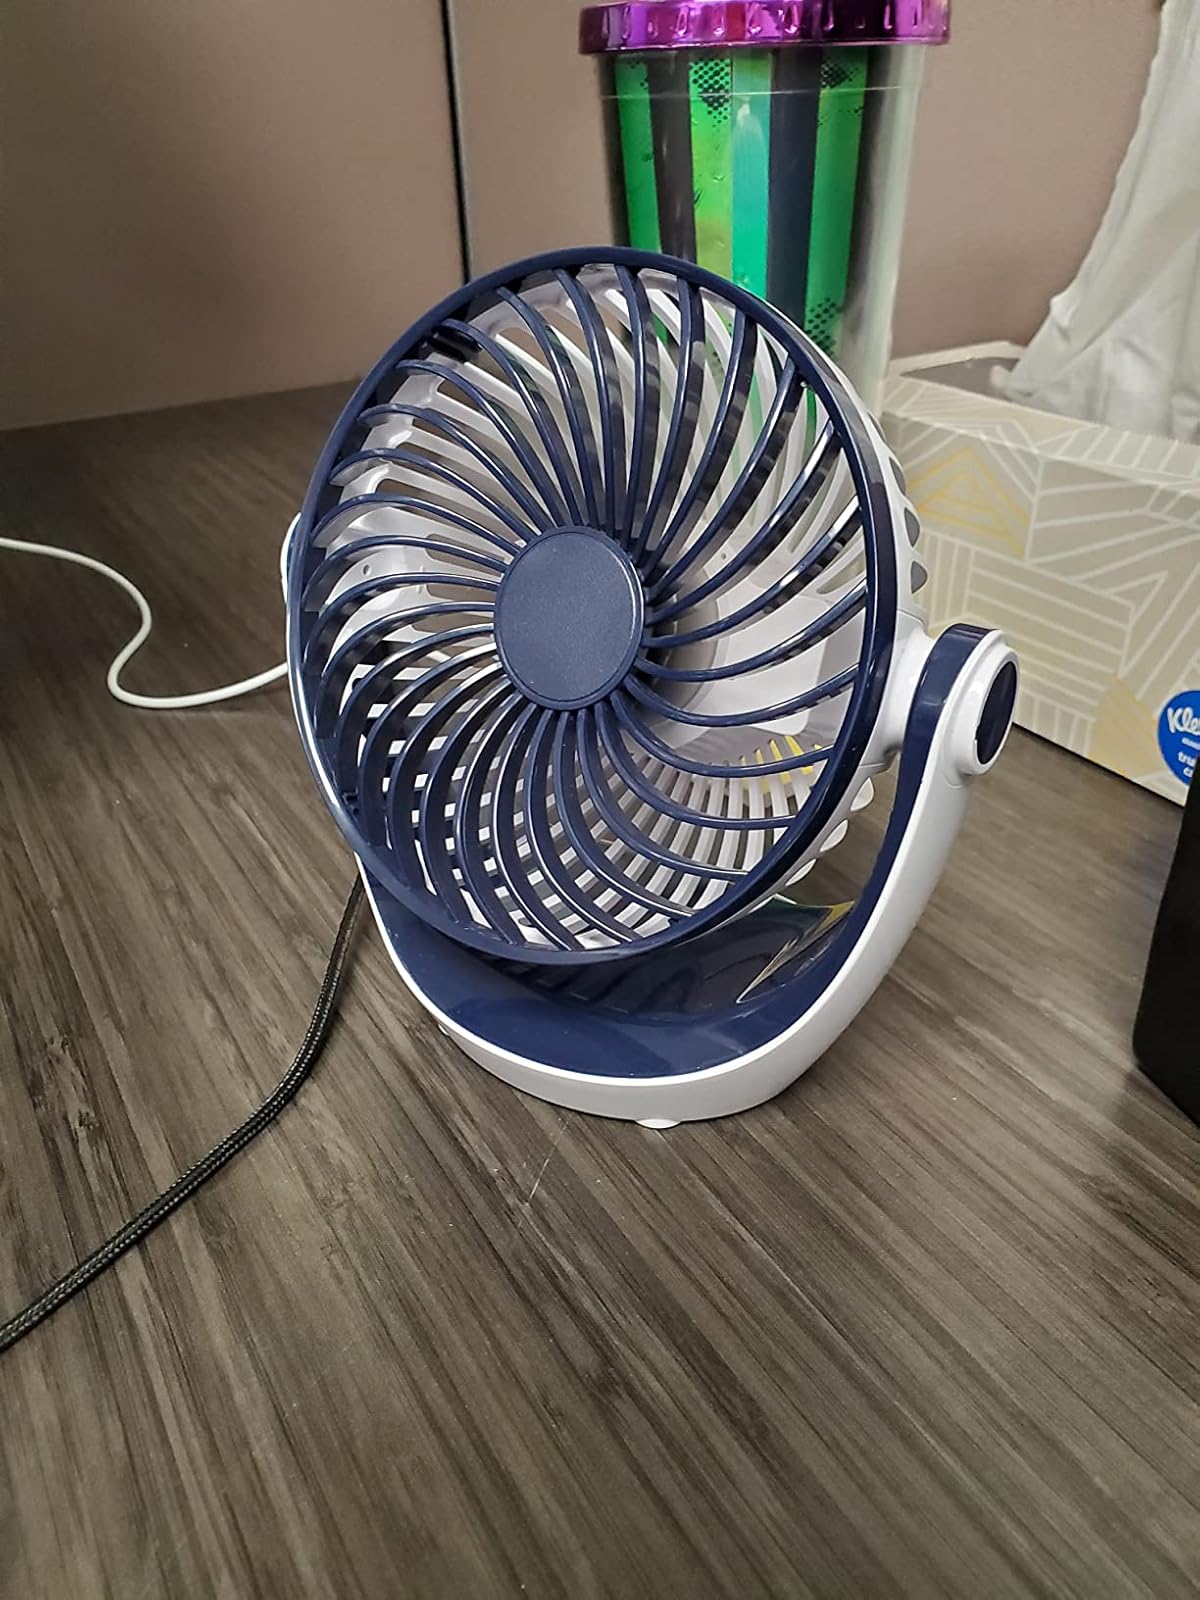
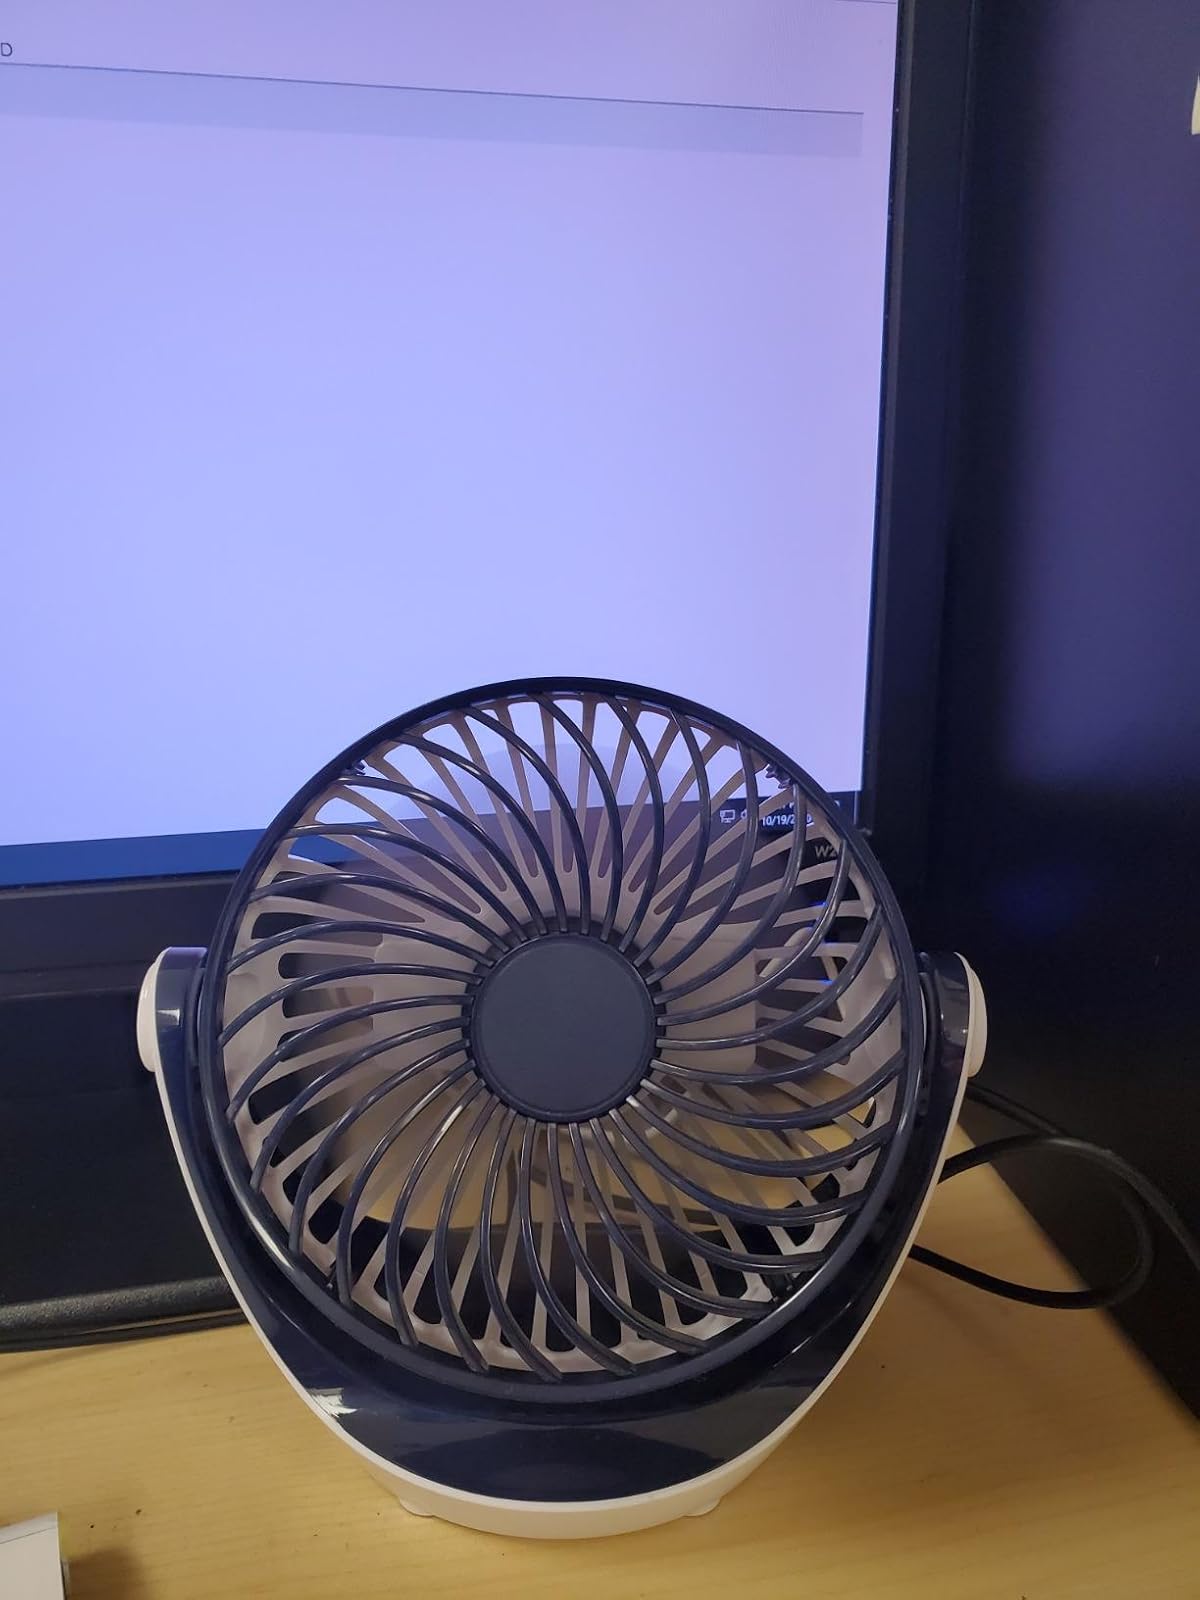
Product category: fan
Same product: yes